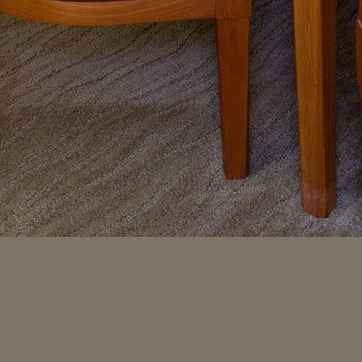
Material: carpet